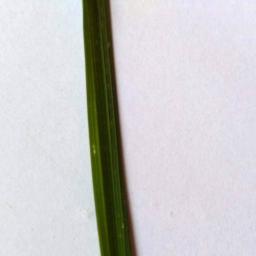
Label: Rice___Healthy